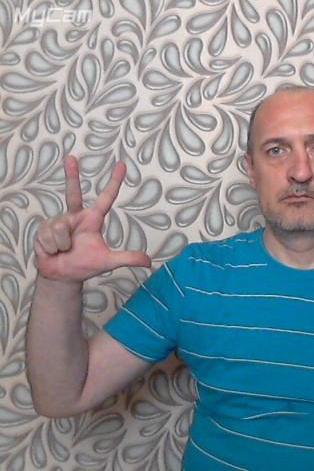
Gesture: three2